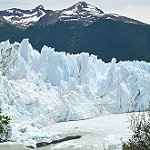
Label: glacier